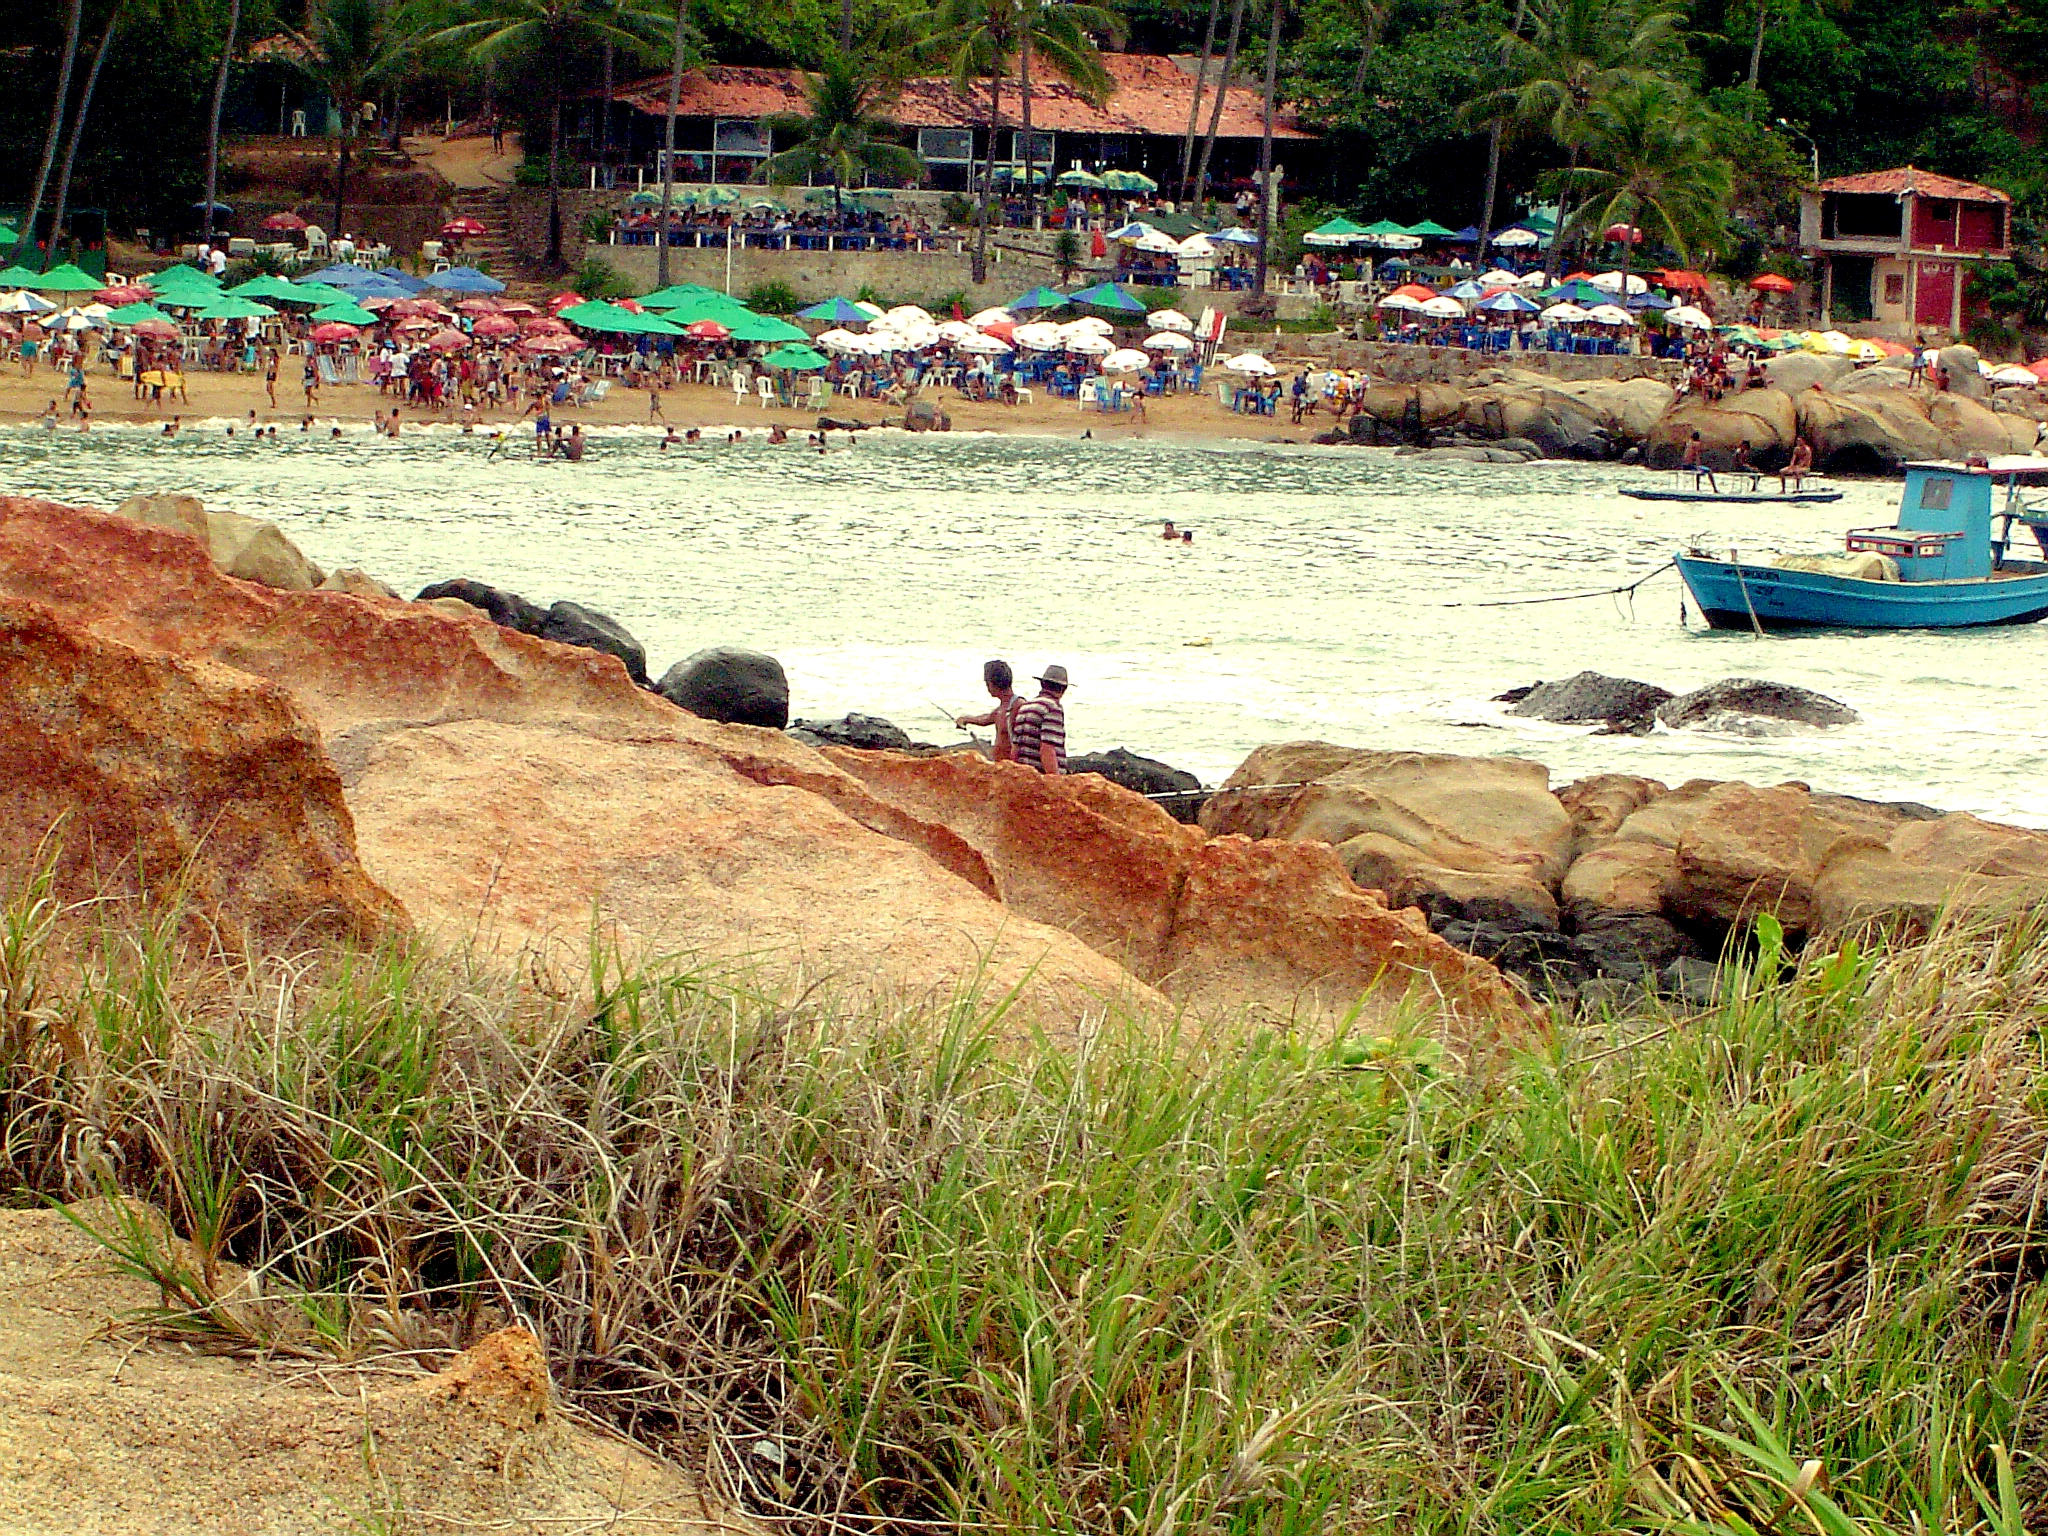
beach, sea, coast, water, shore, river, park, waterway, body of water, praia, pernambuco, calhetas, ipojuca, gaibu